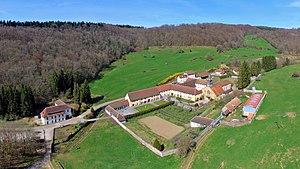
Abbaye de la Grâce-Dieu This building is indexed in the Base Mérimée, a database of architectural heritage maintained by the French Ministry of Culture,
Chaux-lès-Passavant est une commune française située dans le département du Doubs, en région Bourgogne-Franche-Comté.
L'abbaye de la Grâce-Dieu, placée sous la titulature de Notre-Dame, est une abbaye cistercienne, située dans la région de Franche-Comté, sur le territoire de la commune de Chaux-lès-Passavant, dans le département du Doubs. Elle occupe un vallon boisé, en bordure de la rivière l'Audeux.